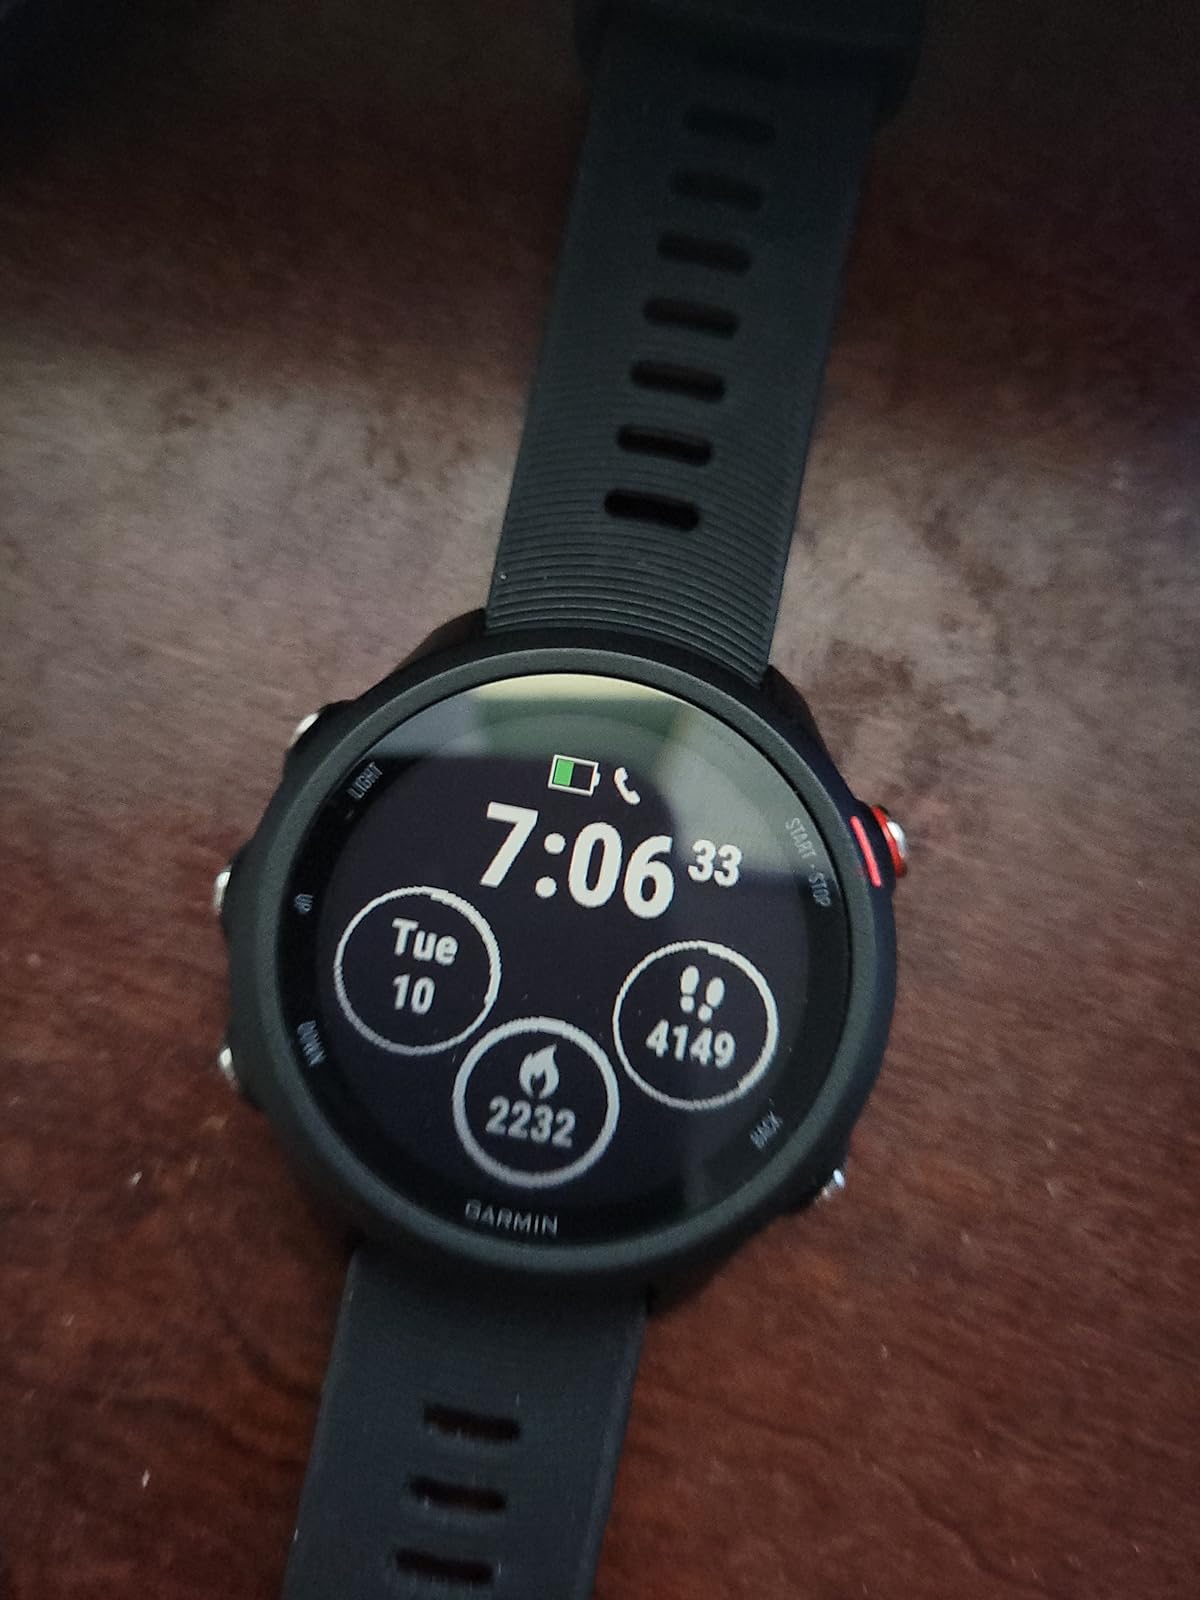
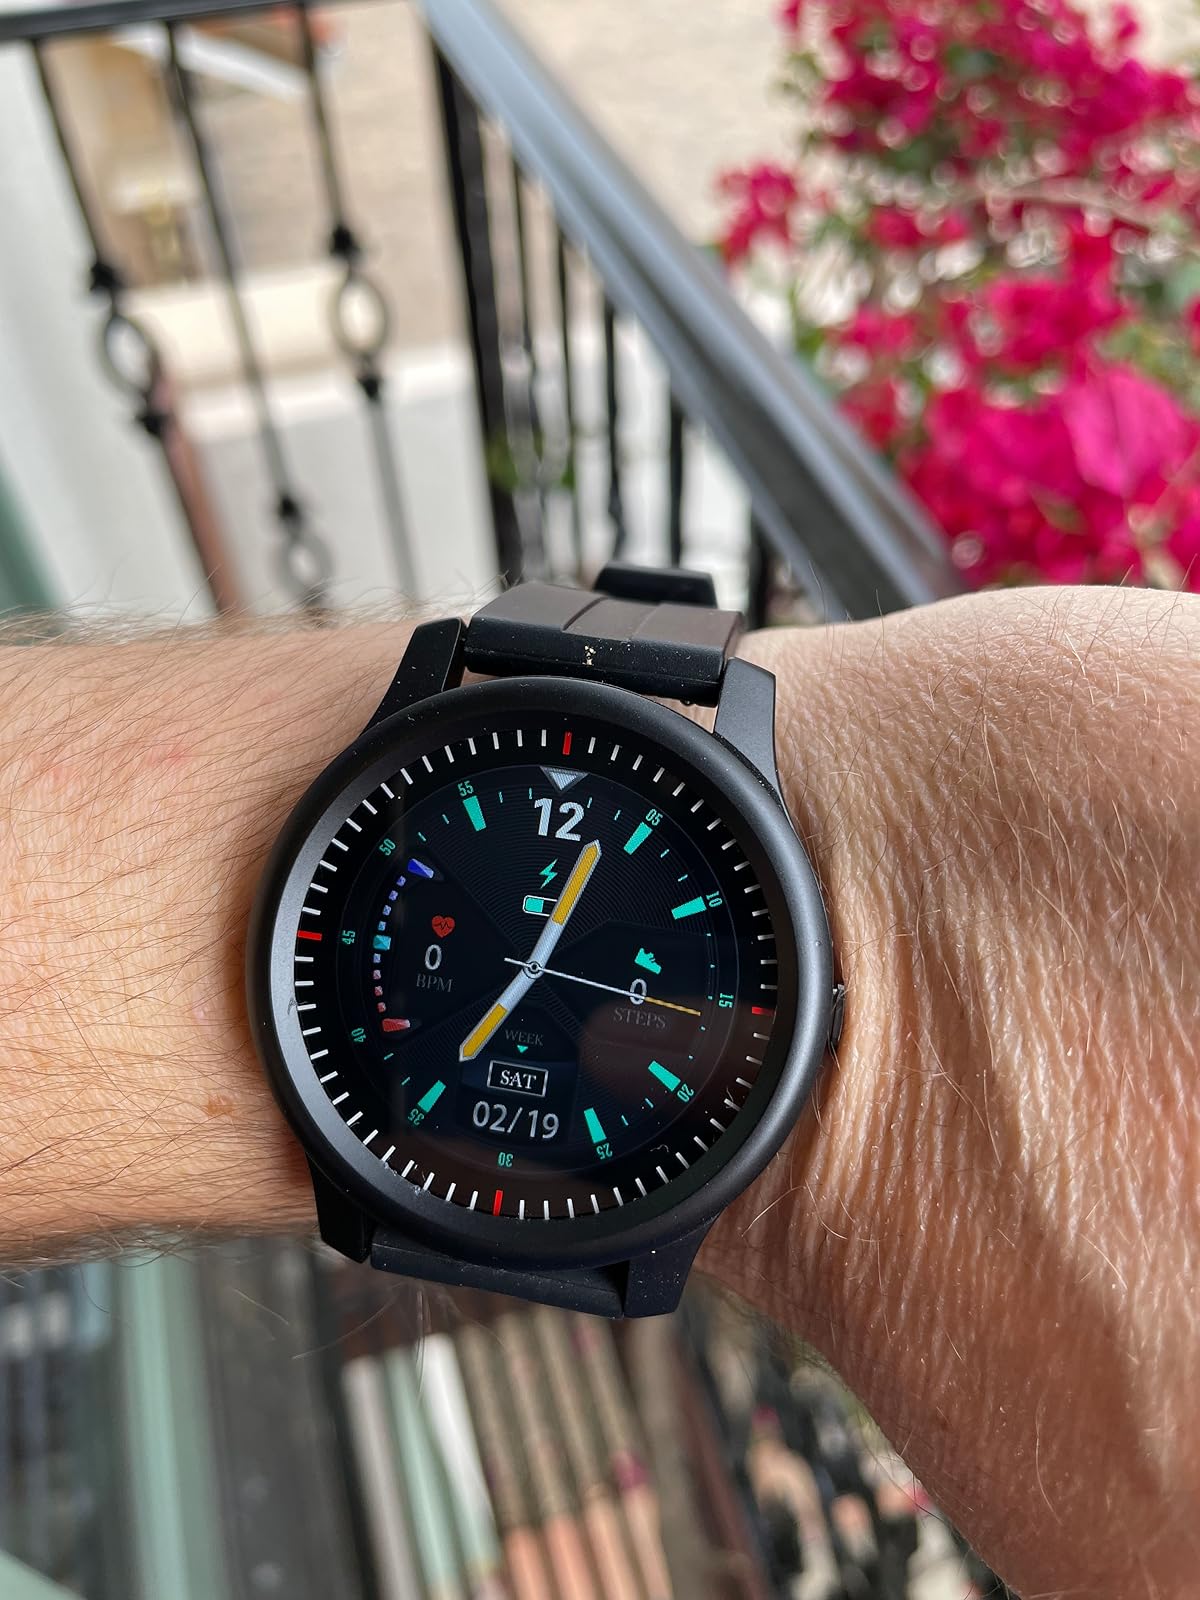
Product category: smartwatch
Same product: no